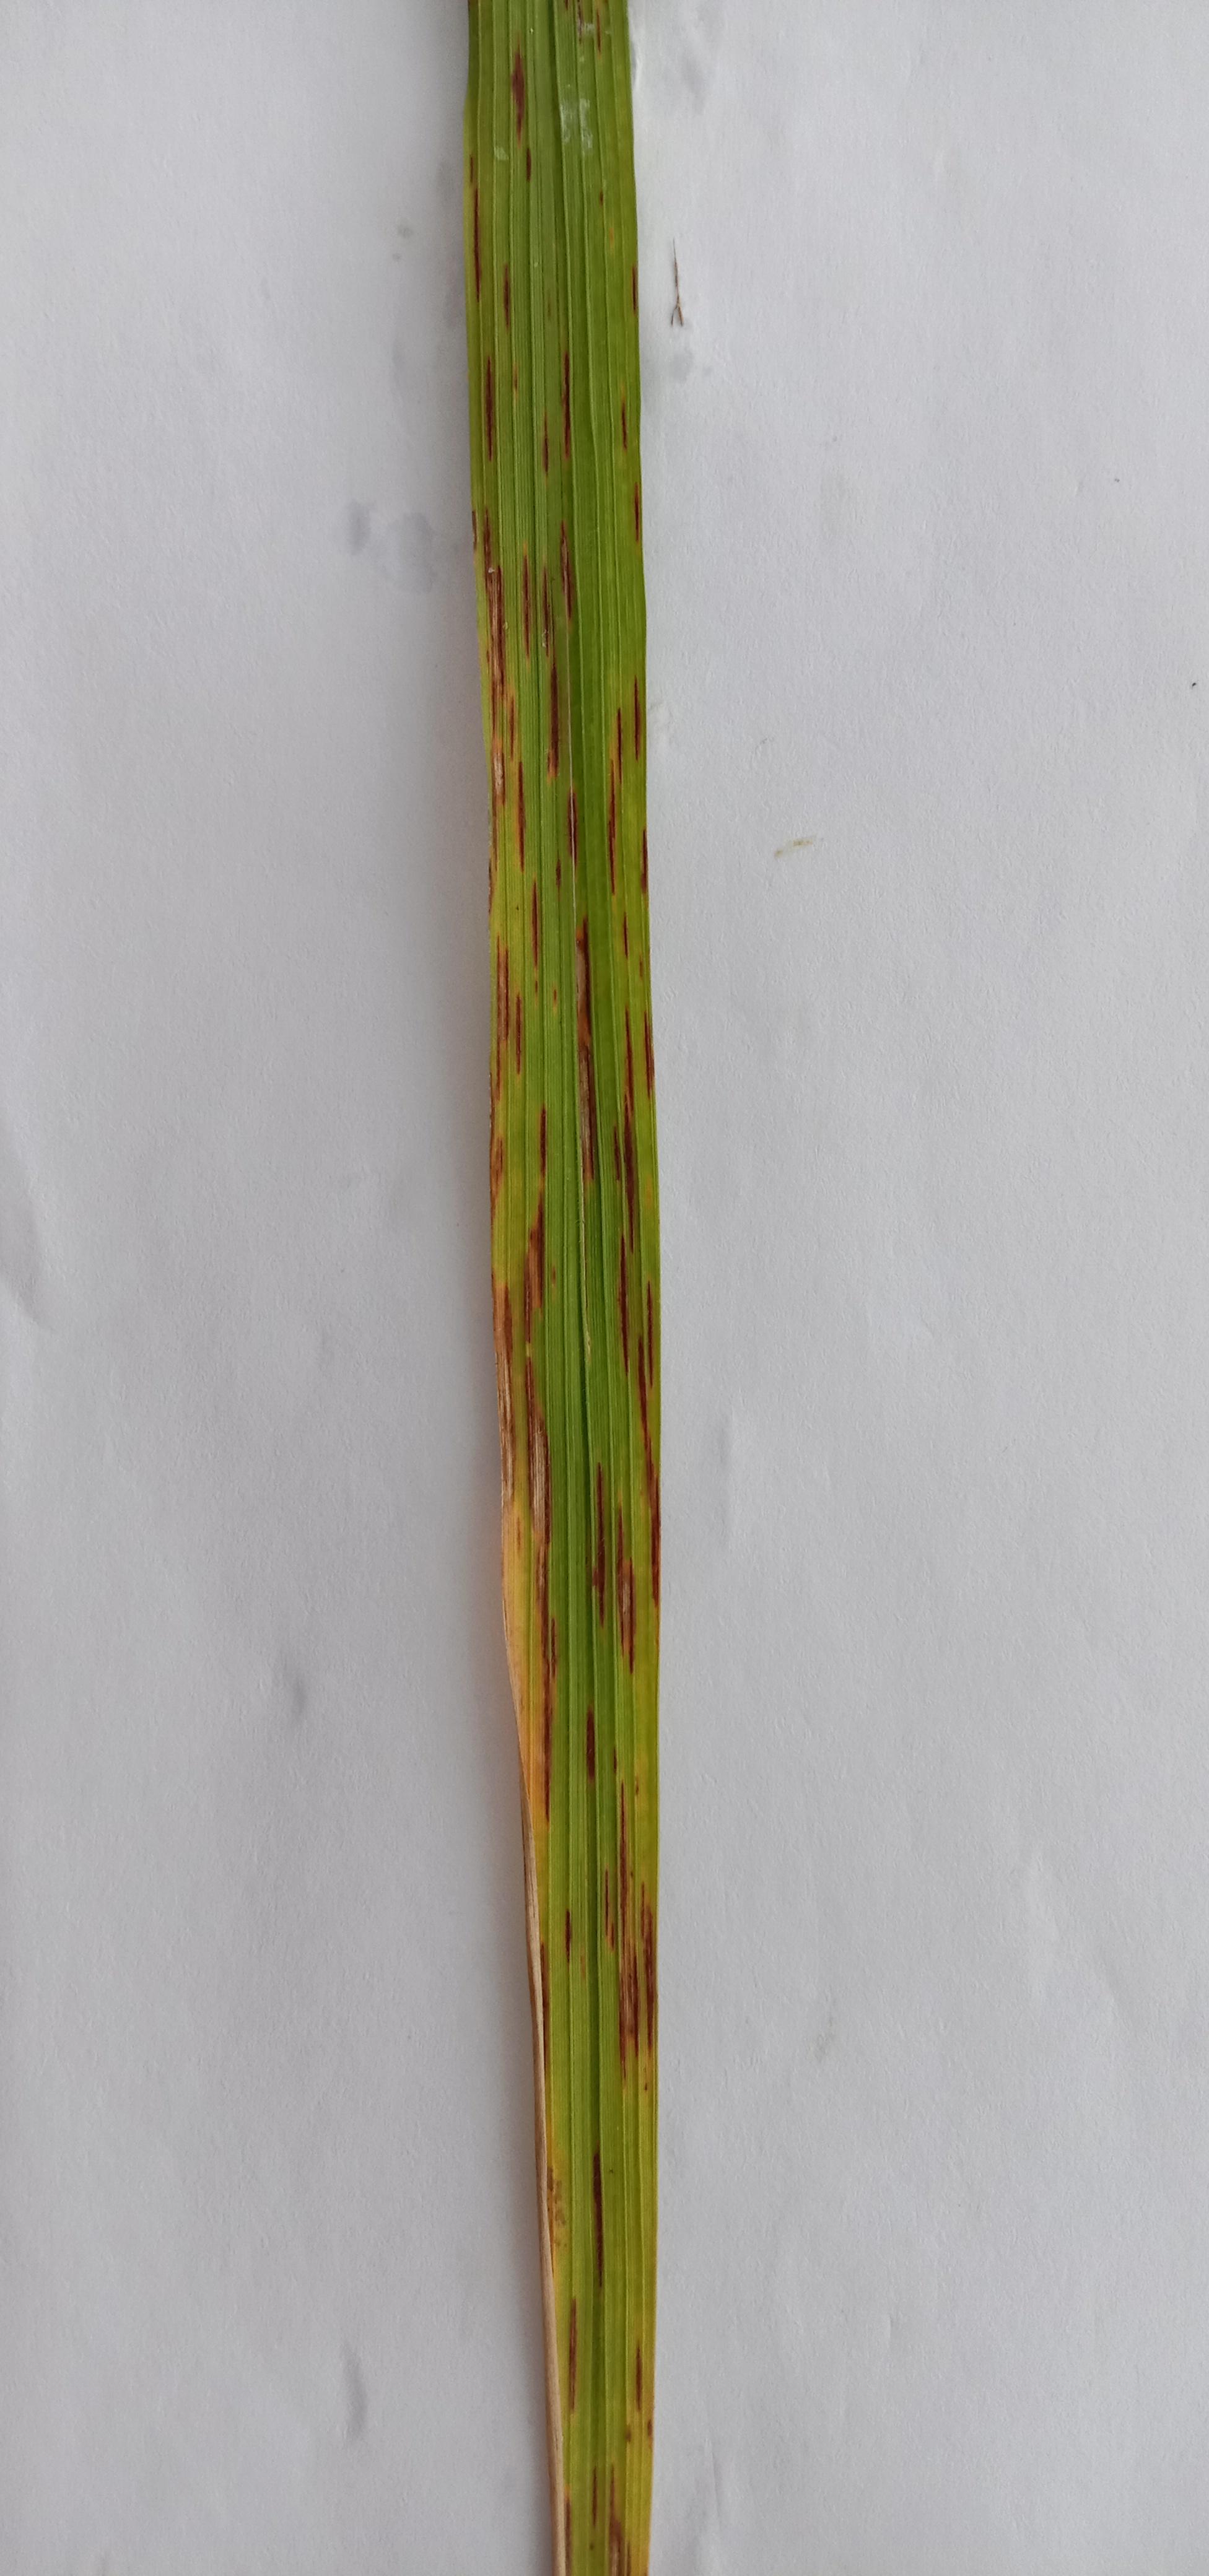
Label: Rice___Leaf_Blast